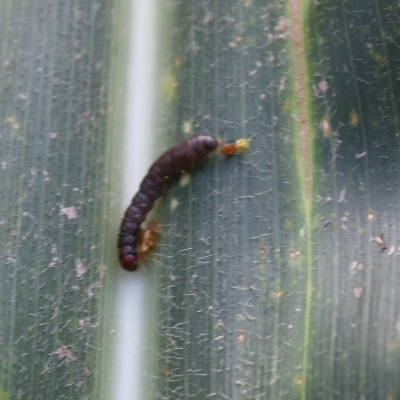
Crop: Maize
Condition: fall armyworm